Dušan Vujović

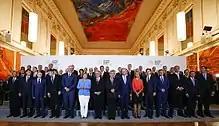
Vujović at the 2015 Western Balkans Summit in Vienna, Austria.

On 27 April 2014, following the 2014 parliamentary elections, Vujović was elected as the Minister of Finance of Serbia in the Government of Serbia, on nomination by the leading government party Serbian Progressive Party (SNS). He also had short stints as acting Minister of Economy in 2014 and as acting Minister of Defence in 2016.